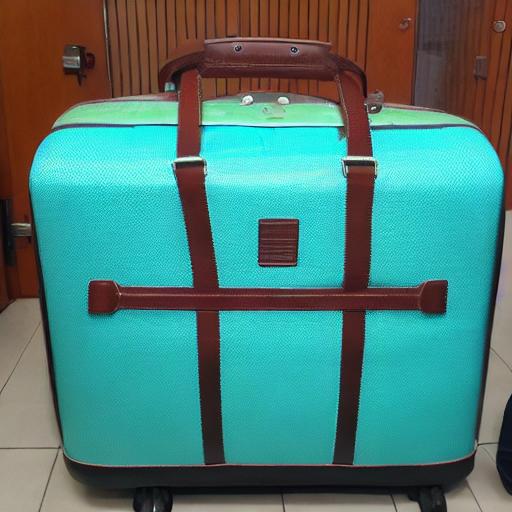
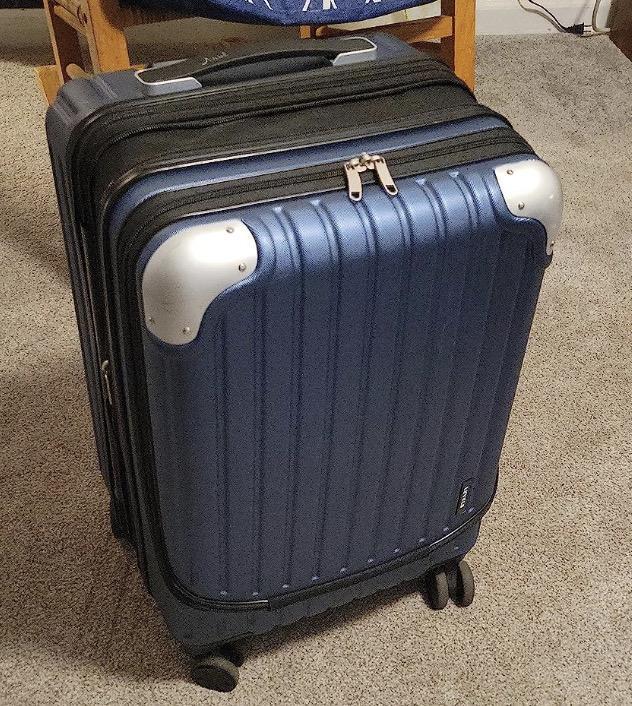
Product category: items_tea
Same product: no